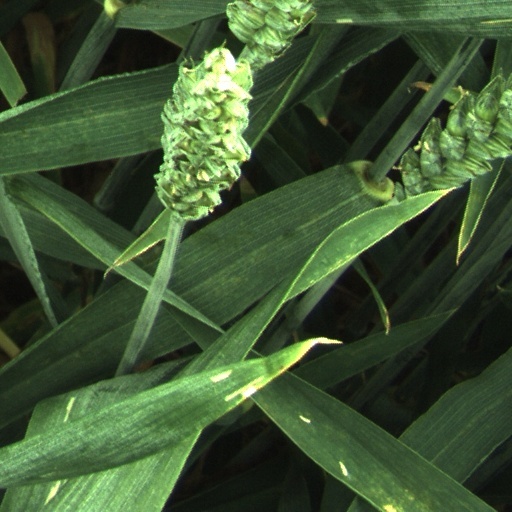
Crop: wheat